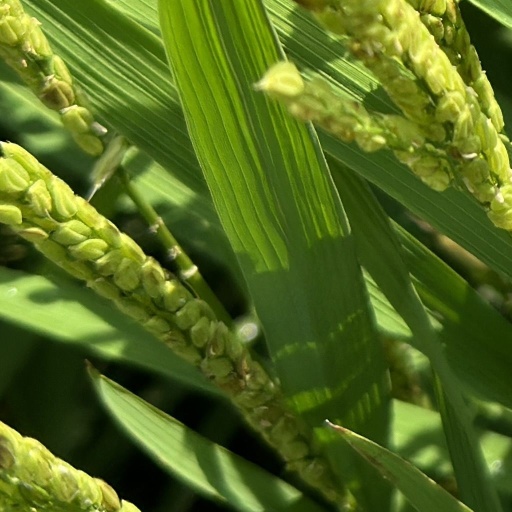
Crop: rice